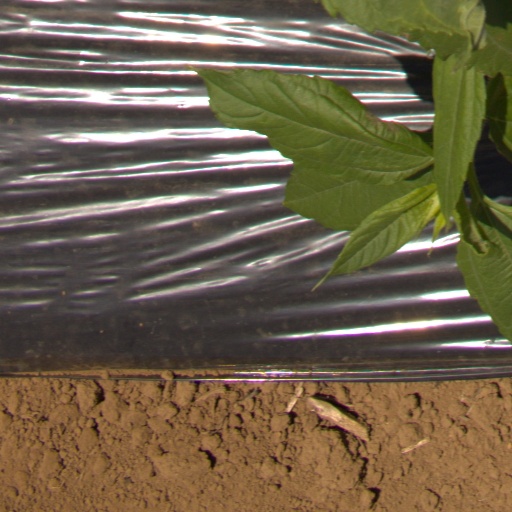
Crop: Jerusalem artichoke